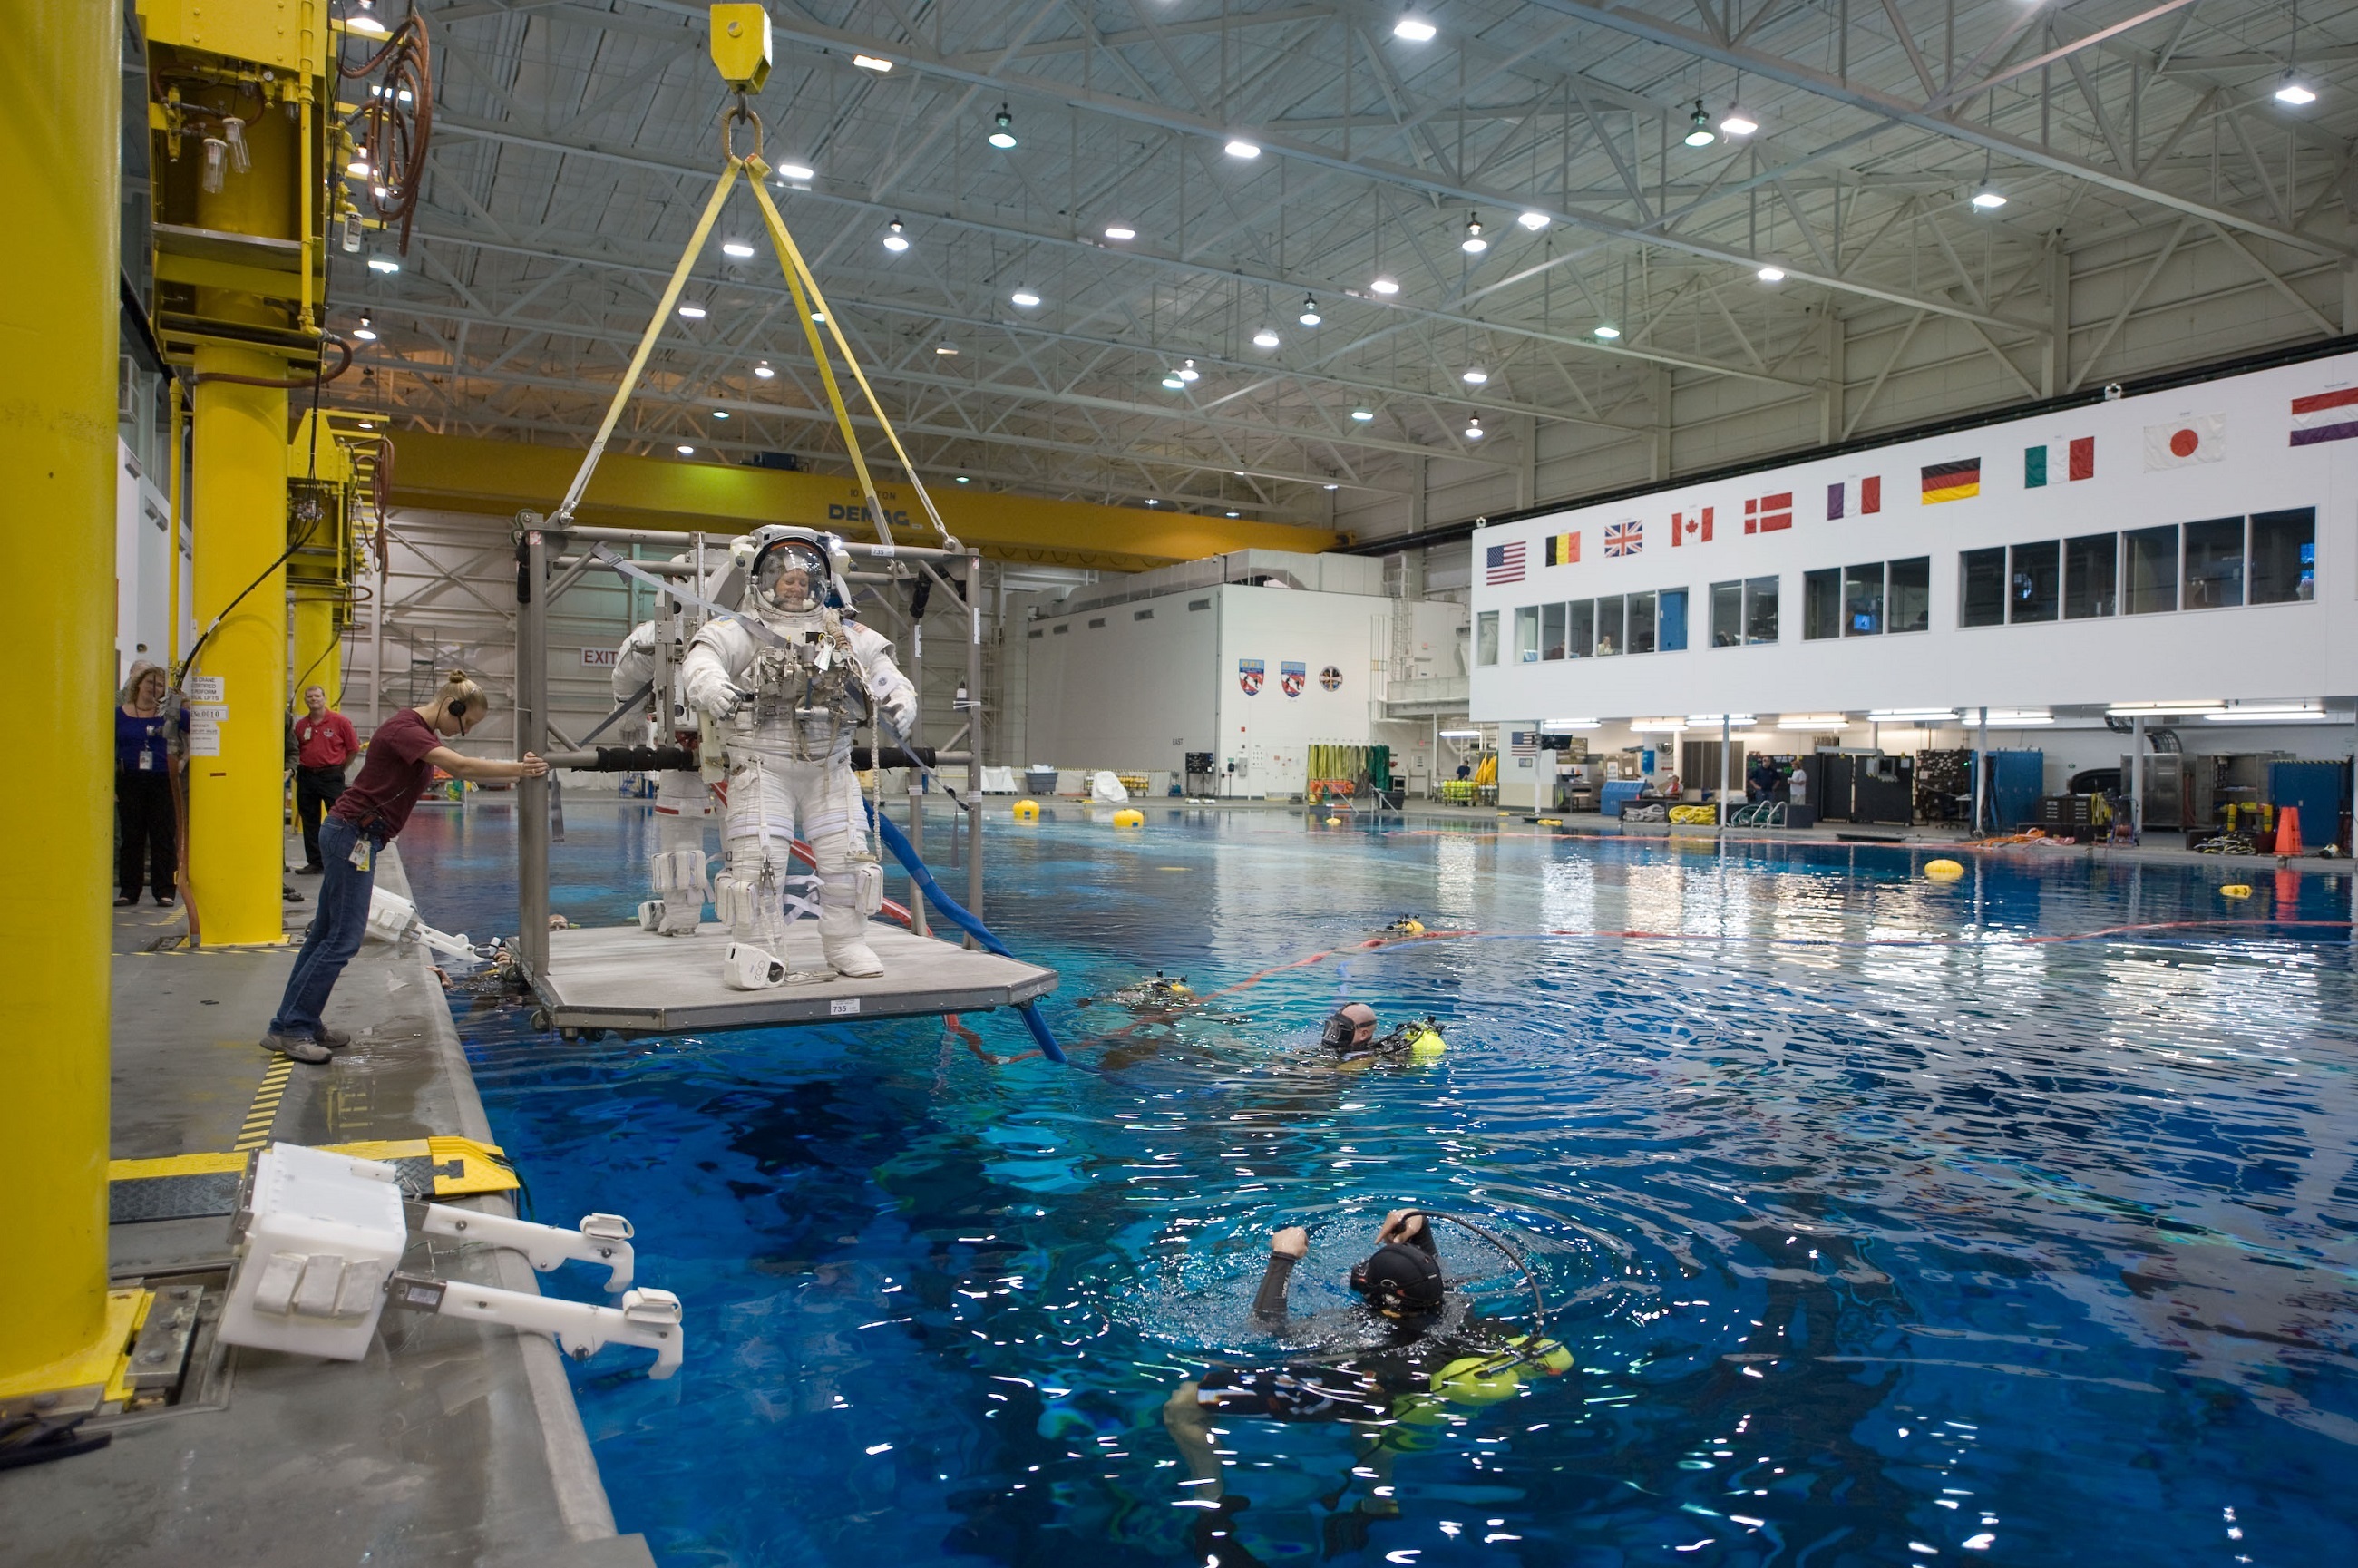
water, adventure, pool, swimming pool, training, leisure, preparation, astronaut, science, spacesuit, helmet, exploration, water park, space station, weightlessness